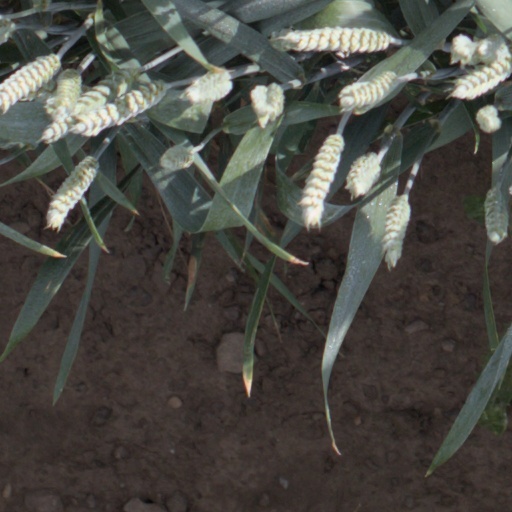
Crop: wheat